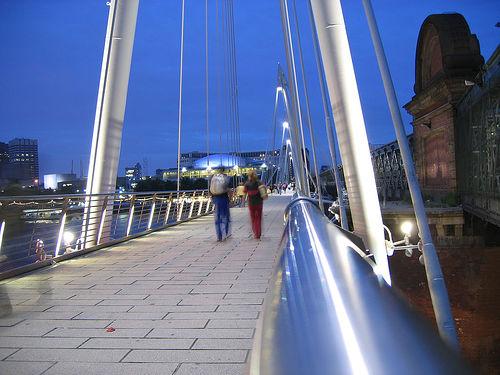
Weather: sun or clear